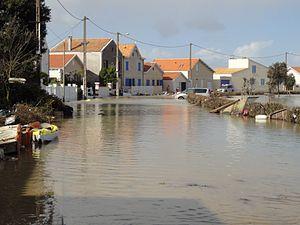
Rue du bois vert, Fouras (France) après le passage de la tempête Xynthia.
La tempête Xynthia est une dépression météorologique majeure, qui s'est abattue sur une partie de l'océan Atlantique puis de l'Europe et qui a balayé une grande partie de la France entre le 27 et le 28 février 2010. L'épisode de vents violents et l'onde de tempête, du fait de la conjonction avec de fortes marées, et avec la pleine mer, ont provoqué une brutale et très forte submersion marine. Ce sont les départements littoraux qui furent le plus gravement affectés : principalement la Charente-Maritime et la Vendée ou certaines côtes furent dramatiquement inondées. Les régions françaises les plus fortement touchées sont le Poitou-Charentes, les Pays de la Loire, l'Aquitaine, la Bretagne et la Normandie.
La tempête Xynthia est une dépression météorologique majeure ayant frappé plusieurs pays européens entre le 26 février et le 1ᵉʳ mars 2010, causant un épisode de vents violents. Le système, en provenance des régions subtropicales mais de type frontal, a principalement touché l'Espagne, le Portugal, la France, la Belgique, le Luxembourg, l'Allemagne et dans une moindre mesure, le Royaume-Uni, la Scandinavie et les pays bordant la mer Baltique.
Fouras est une commune du Sud-Ouest de la France située dans le département de la Charente-Maritime. Ses habitants sont appelés les Fourasins et les Fourasines.